Gustav Brecher

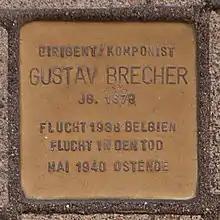
Stolperstein for Gustav Brecher in front of the Hamburgische Staatsoper

Brecher moved to Prague, where he had to flee once more in 1938. He spent almost a year in Ostend, Belgium, from spring 1939 to May 1940, staying first the Hôtel Wellington and then at the Hôtel Littoral, both on the seafront. He was with his wife Gertrud Deutsch (daughter of Helene and ), his mother-in-law, Elisabeth 'Lili' Kahn Deutsch and her housekeeper/maid, Hermine Voigtmann. The latter, who was not Jewish, left Ostend in August 1939 The fate of the Brecher family is not known but they disappeared without a trace around May 1940 when the Germans occupied Belgium. Their files in the National Archives of Belgium (Algemeen Rijksarchief) in Brussels retrospectively state they "left for England". It is not certain if they committed suicide or perished at sea.